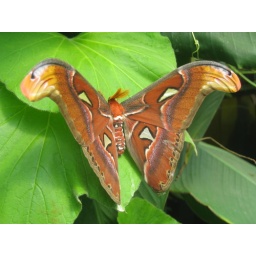
Taken at London Zoo butterfly house in 2007.